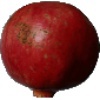
Label: pomegranate